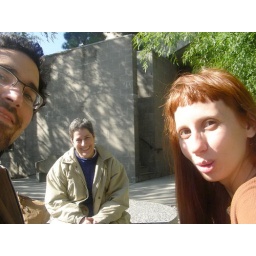
At the Japanese Museum near their house in New York. Haven't seen my boy for 6 month